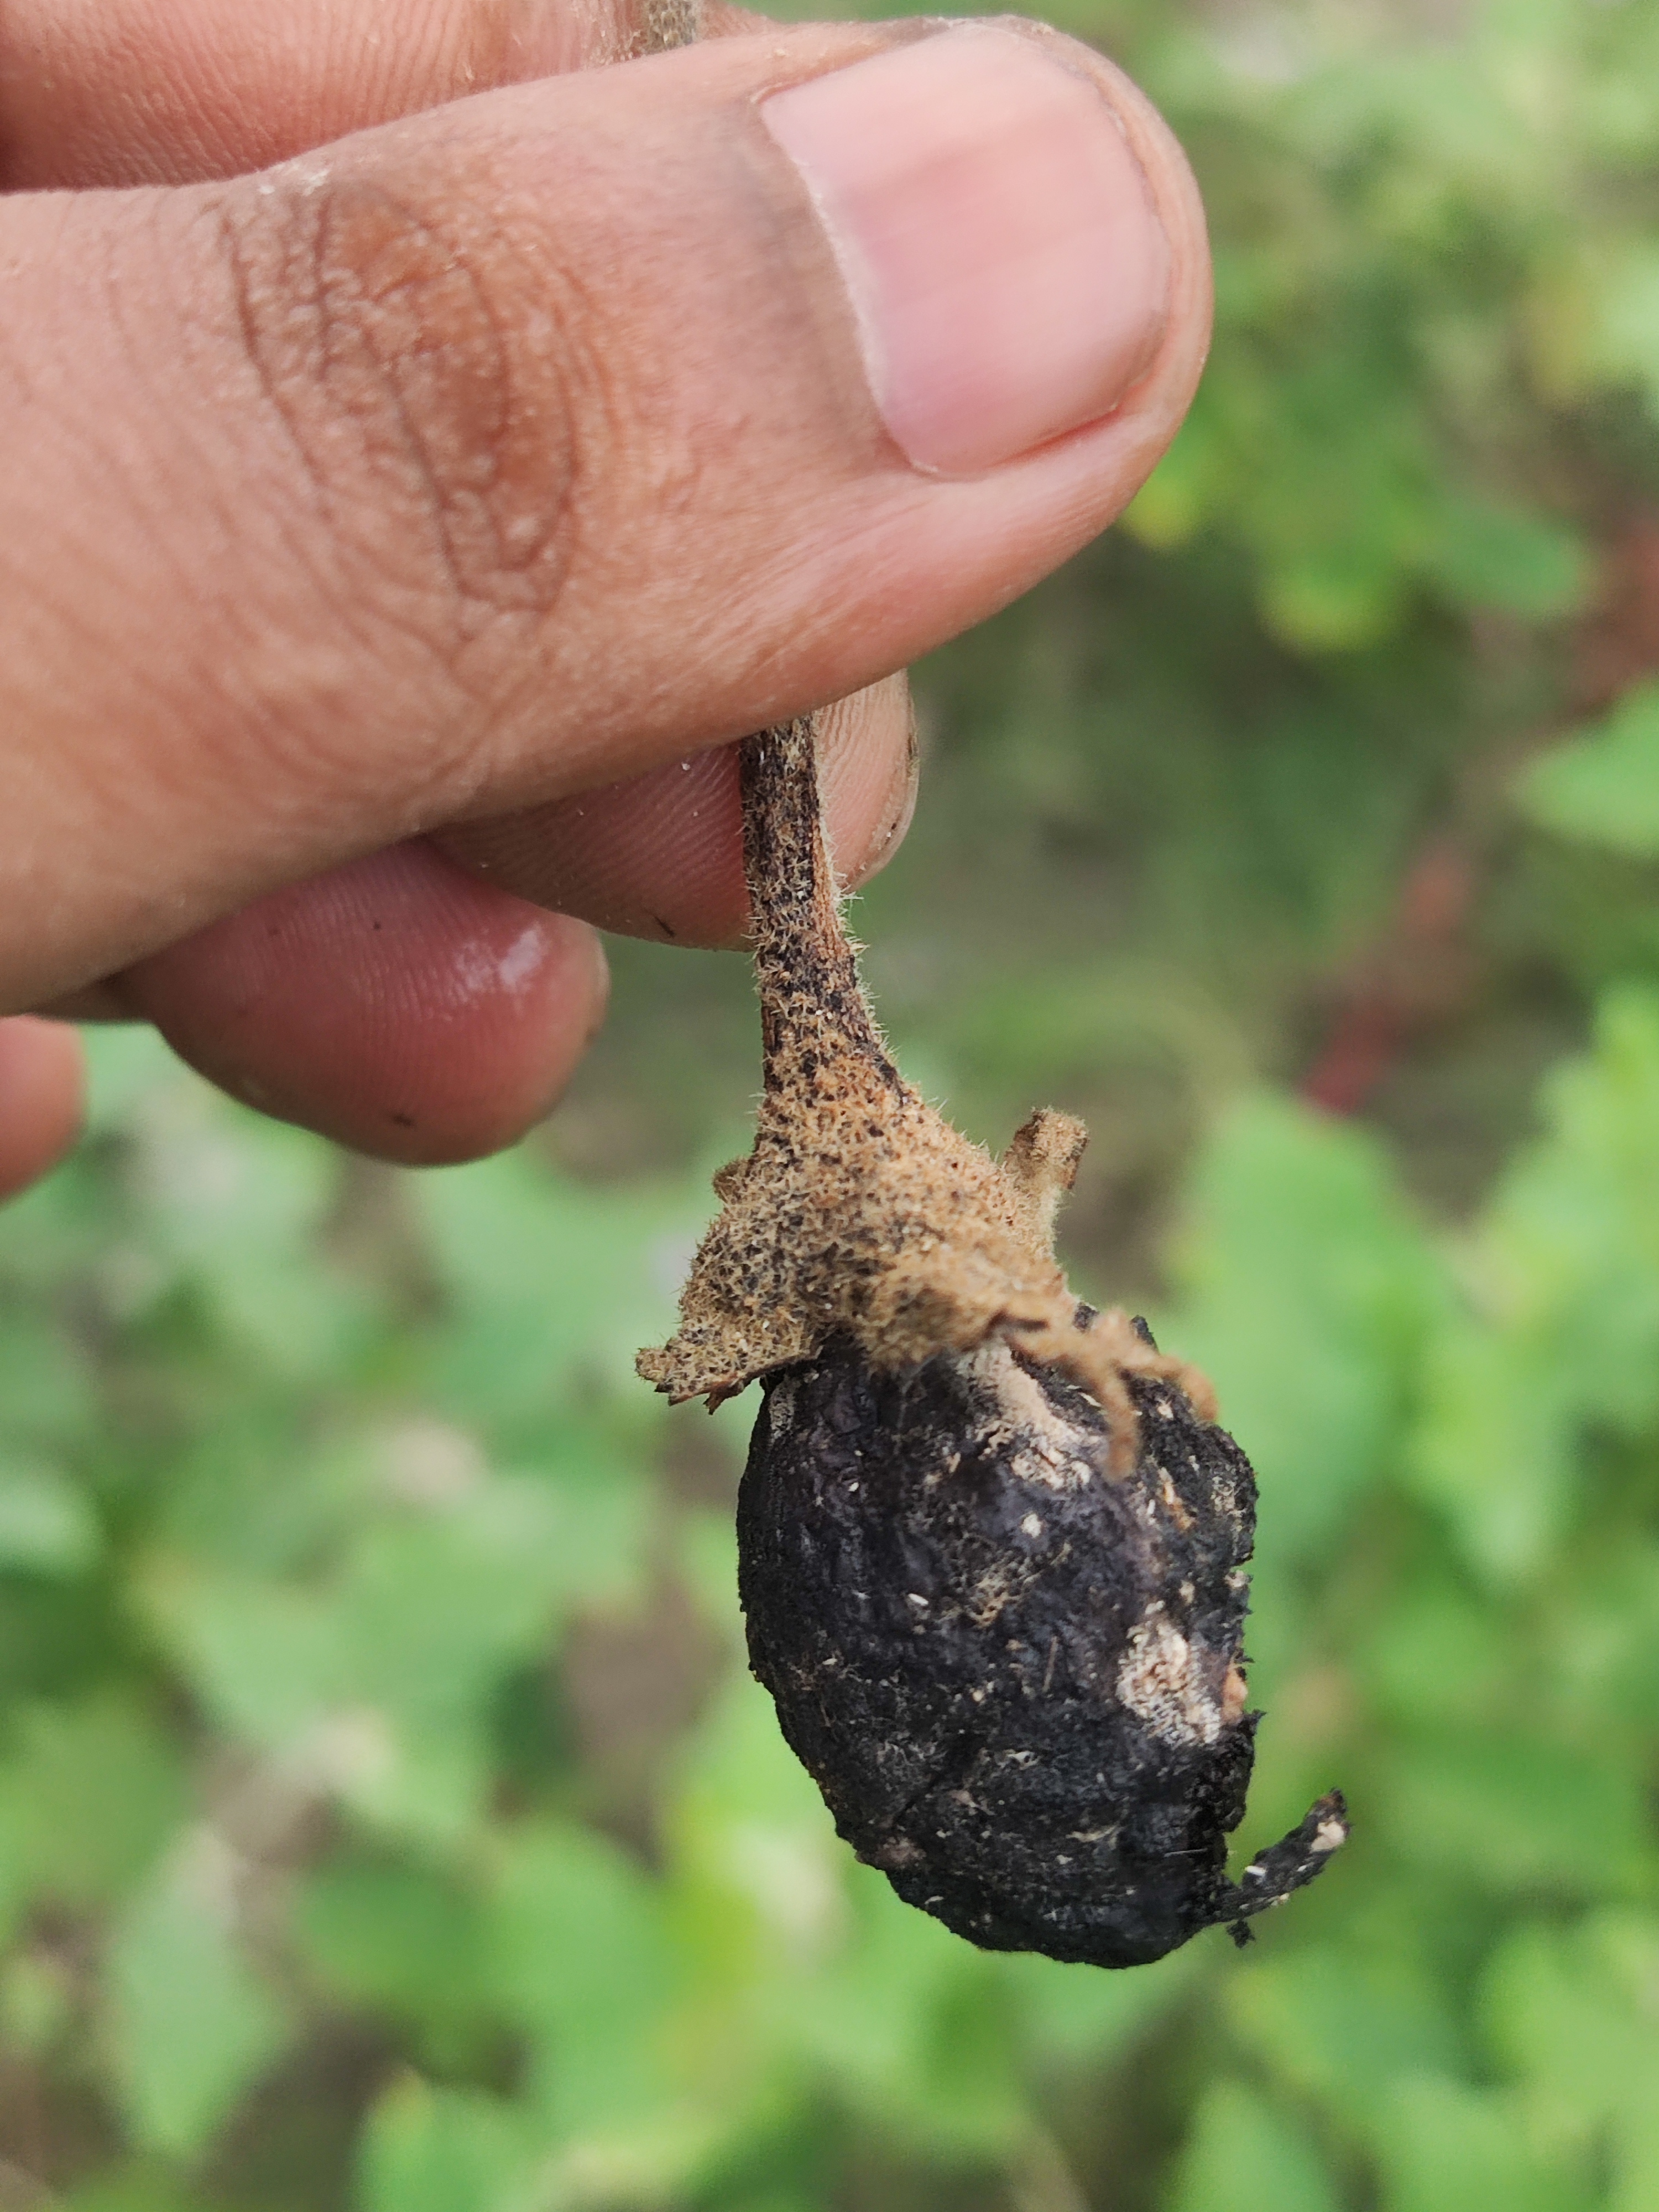
Label: Wet Rot